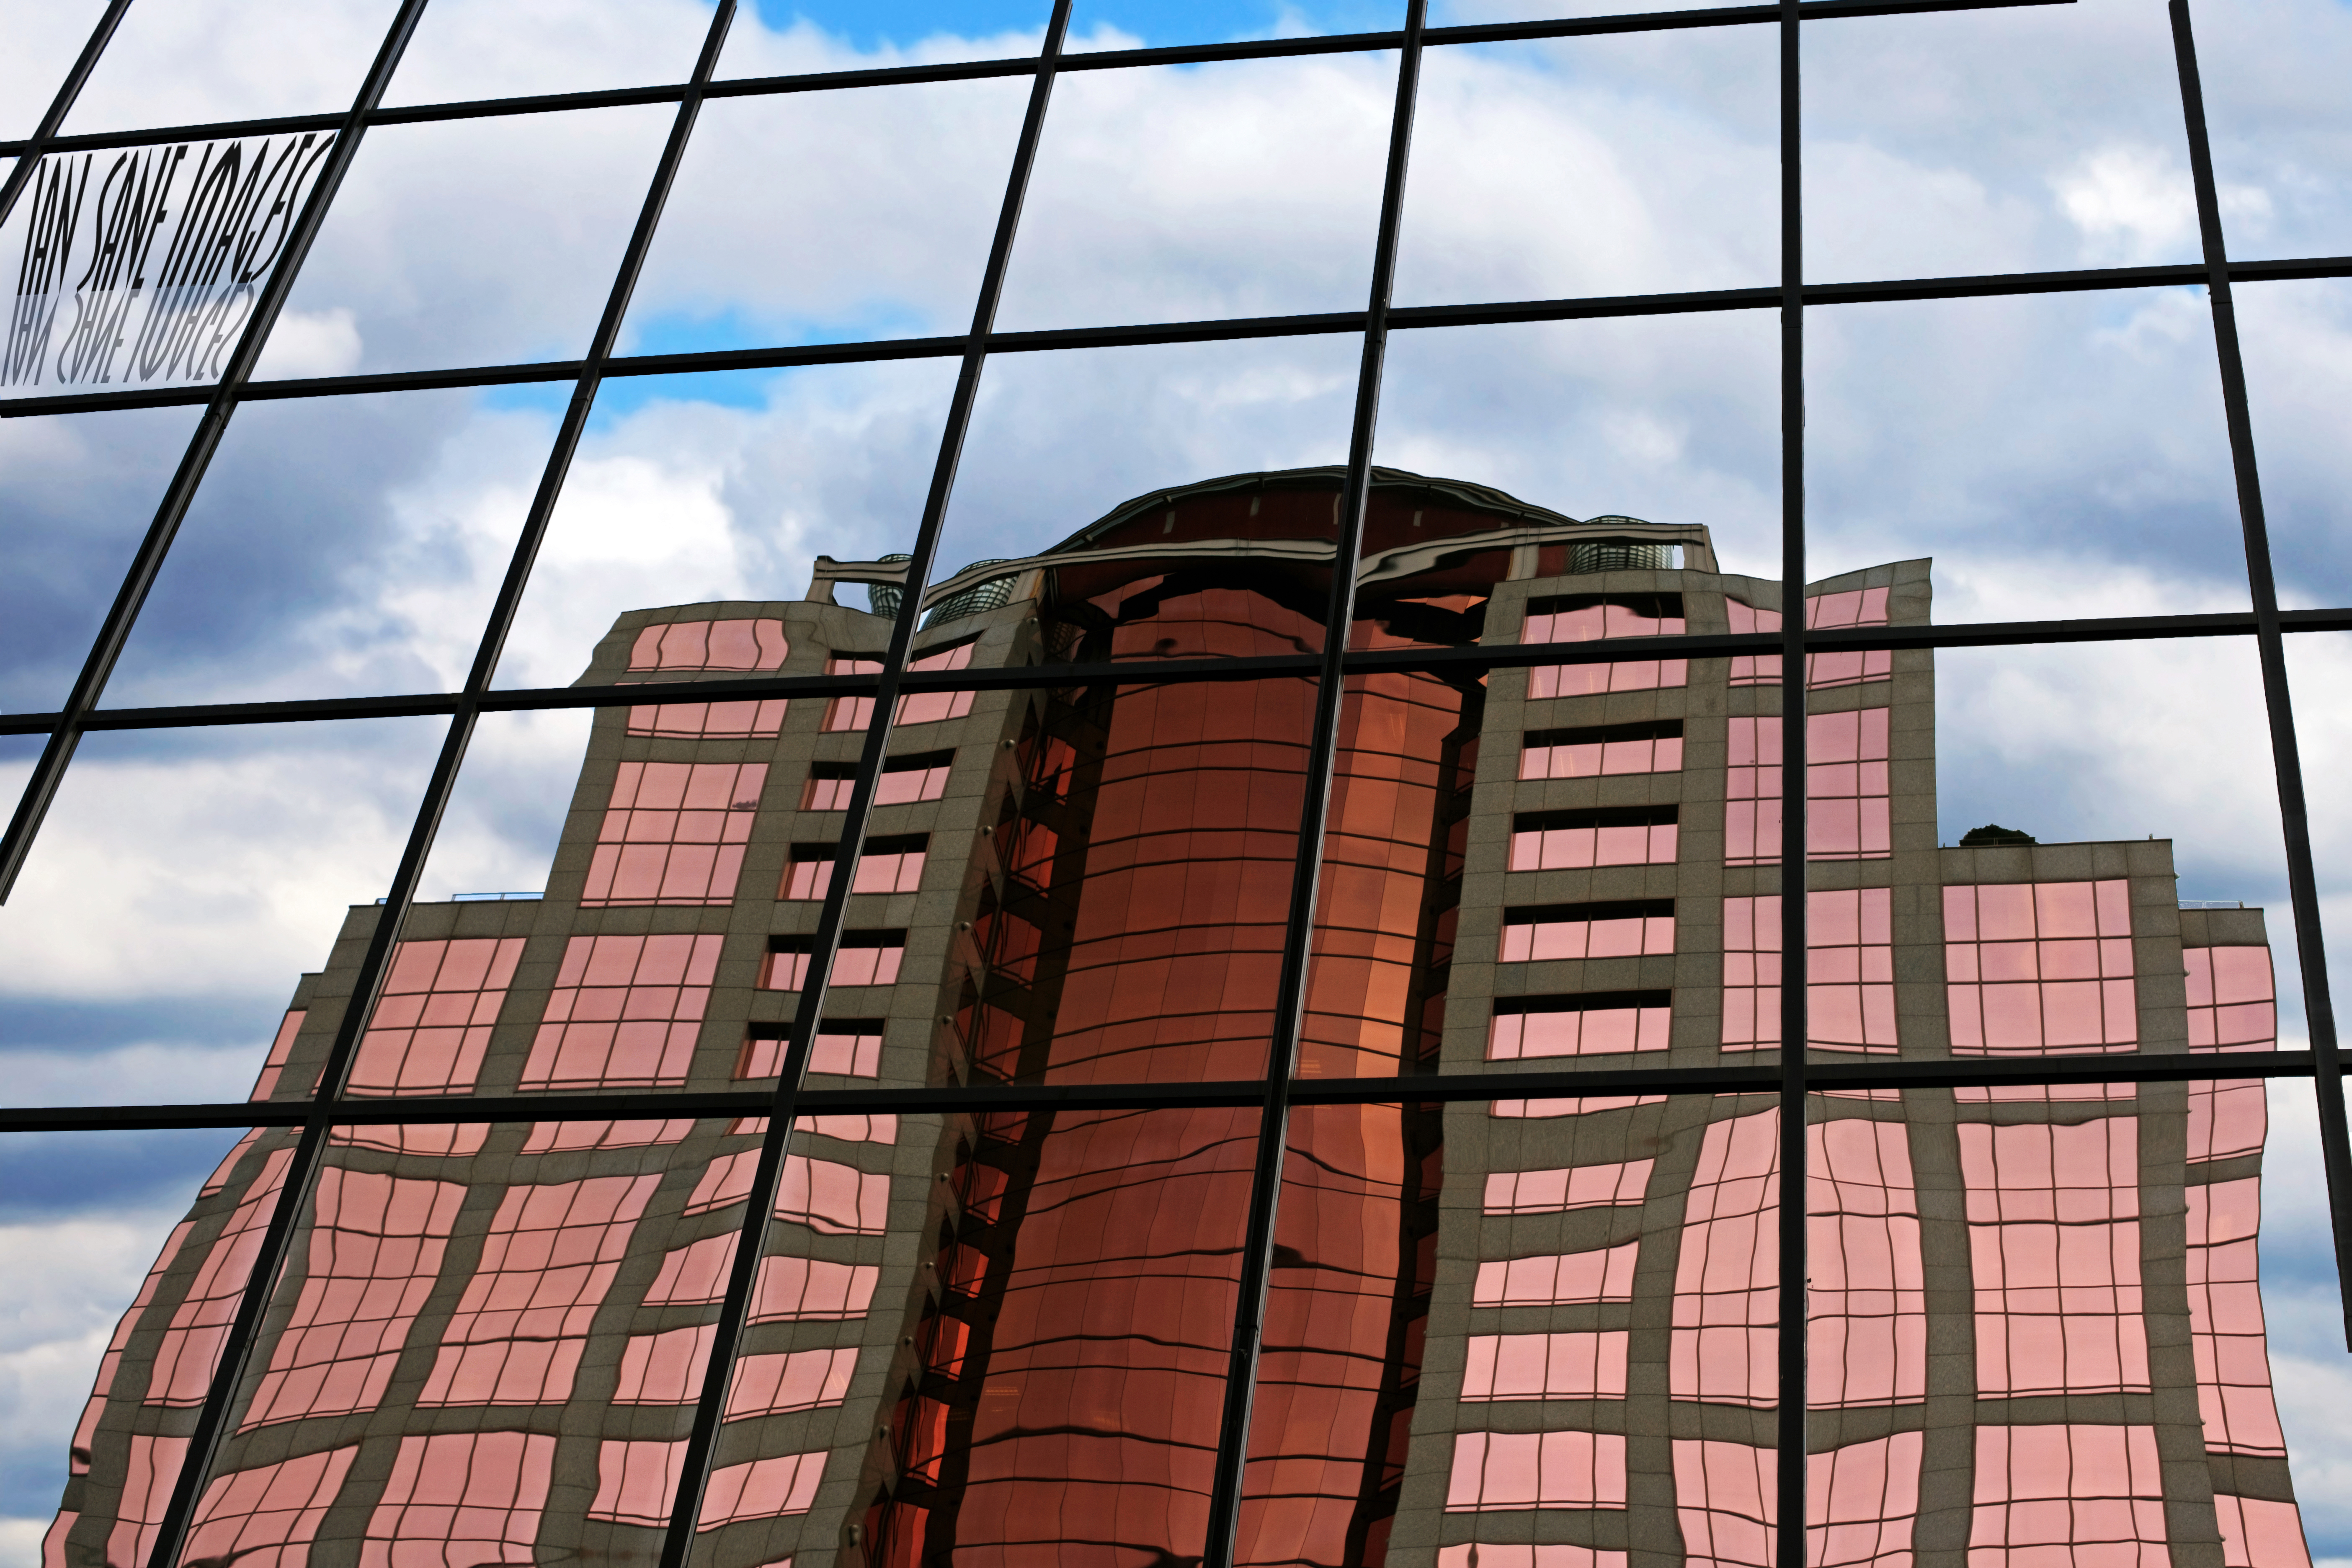
architecture, structure, sky, street, window, roof, building, skyscraper, highrise, downtown, reflection, geometry, landmark, facade, blue, stadium, tower block, clouds, avenue, a, way, center, scaffolding, images, salmon, congress, broadway, from, oregon, portland, ian, panes, sane, 6th, 1000, broader, urban area